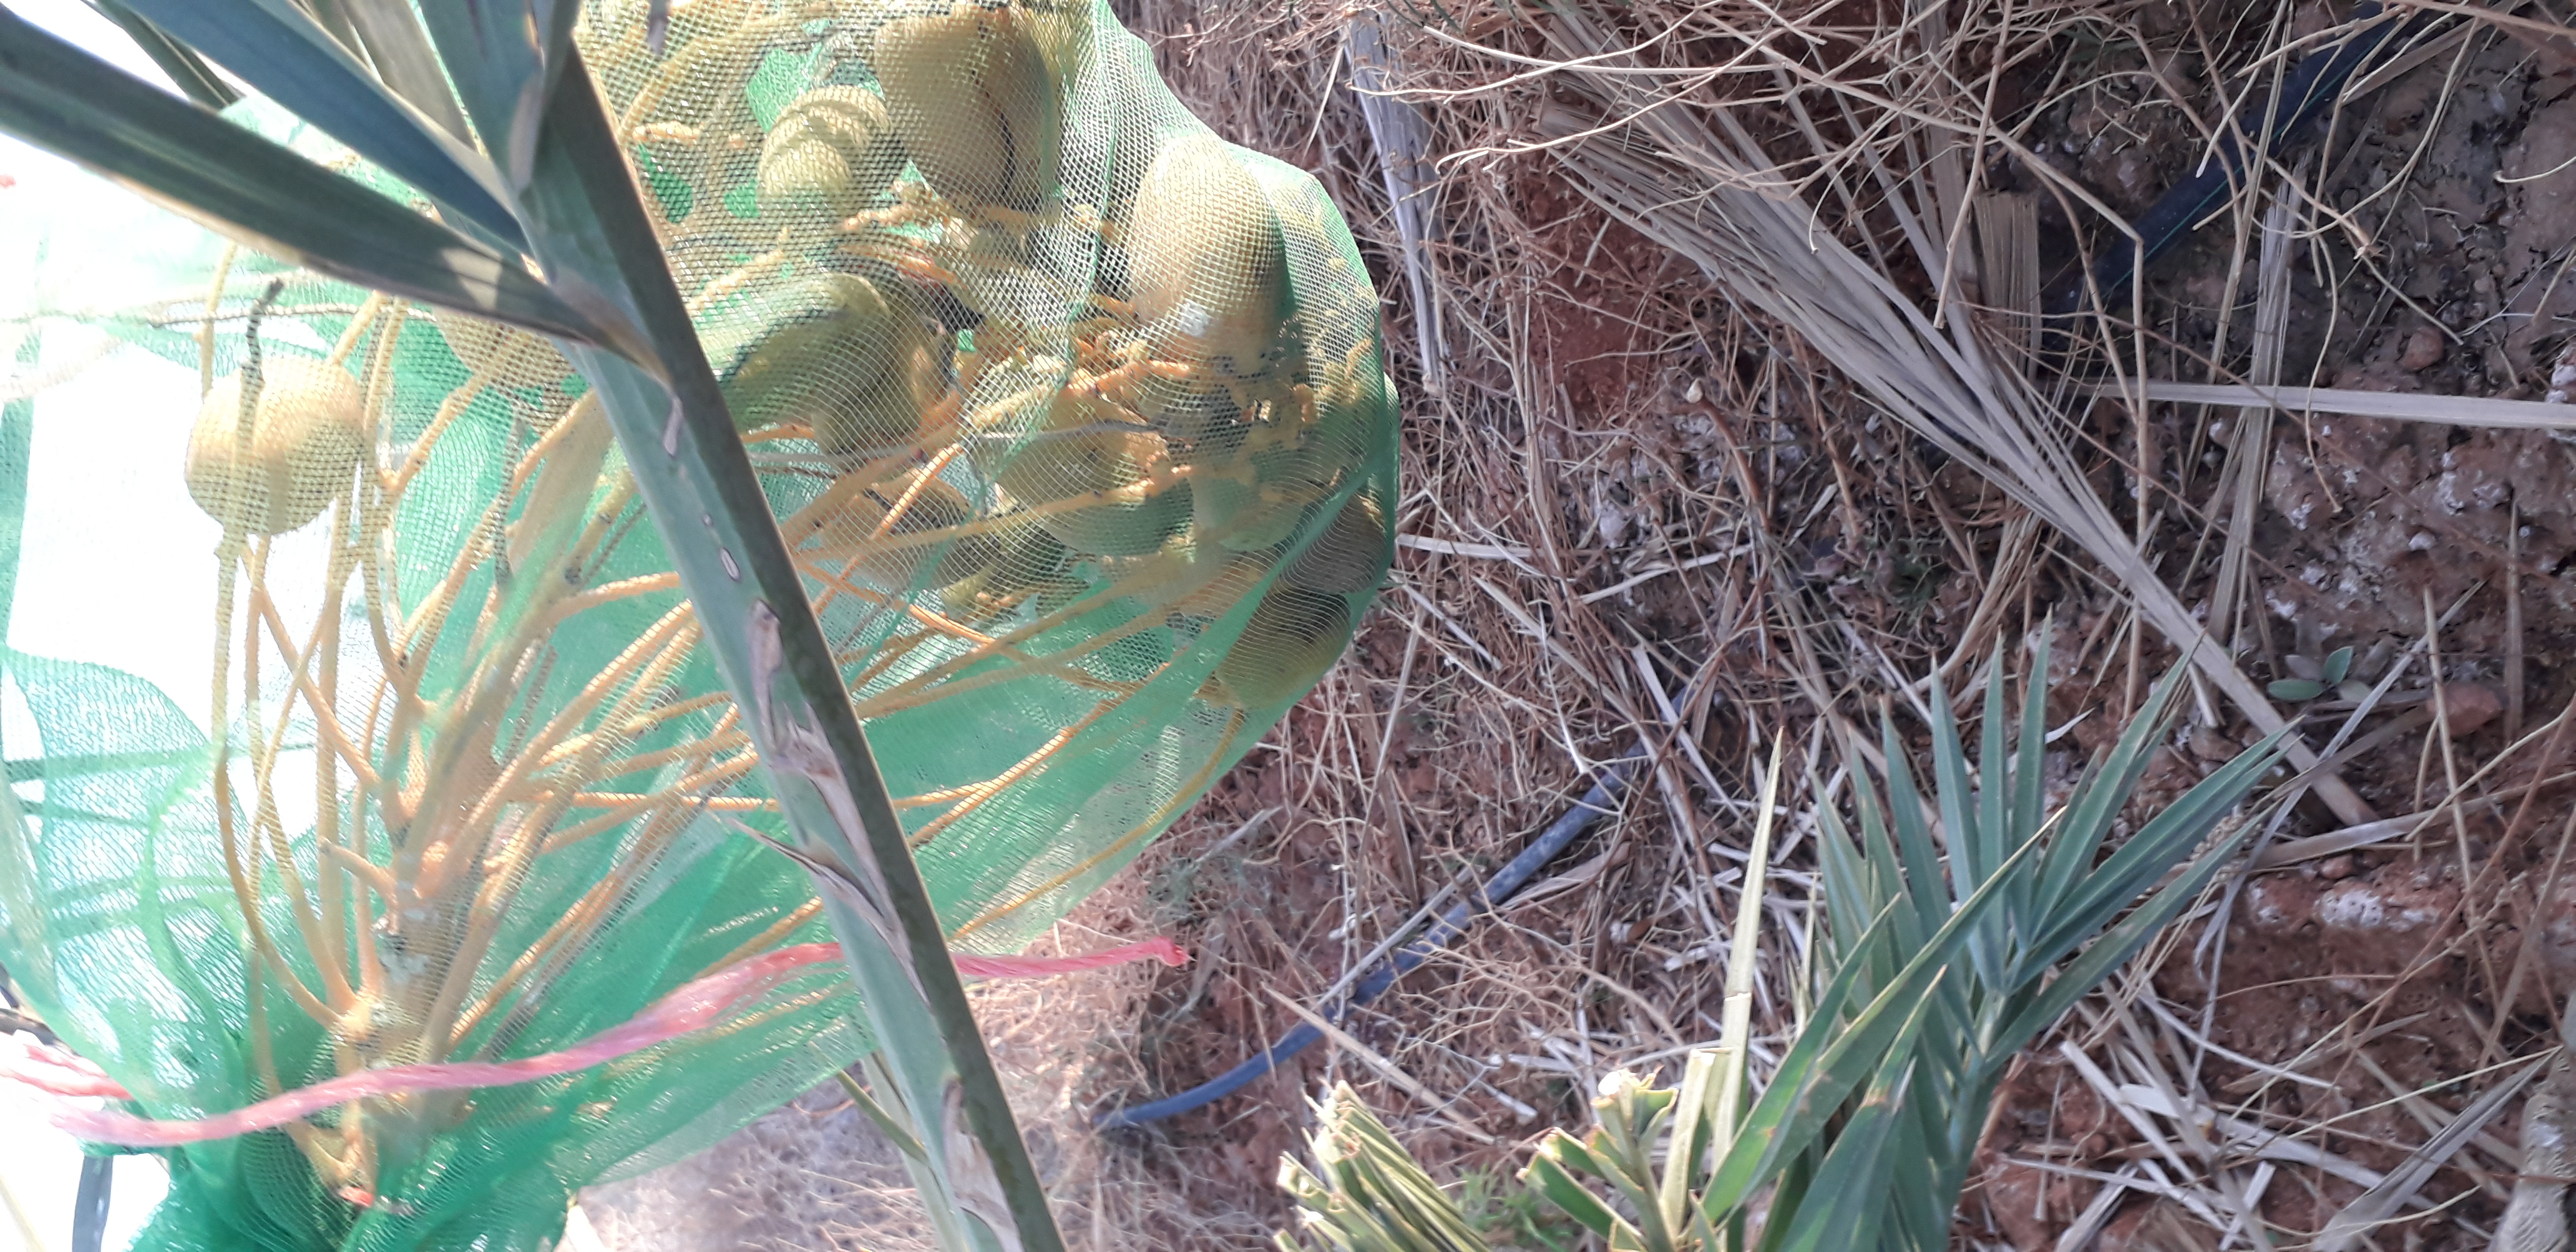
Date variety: Boumajhoul